List of mountain passes in Wyoming (K–Y)

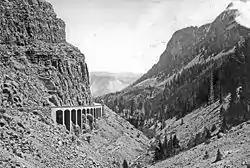
Kingman Pass, Park County, Wyoming 1921

There are at least 250 named mountain passes in Wyoming, a state in the mountain region of the Western United States. Wyoming is the 10th most extensive, but the least populous and the 2nd least densely populated of the 50 United States. The western two thirds of the state is covered mostly with the mountain ranges and rangelands in the foothills of the Eastern Rocky Mountains, while the eastern third of the state is high elevation prairie known as the High Plains.